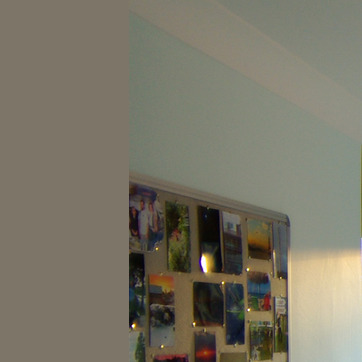
Material: painted